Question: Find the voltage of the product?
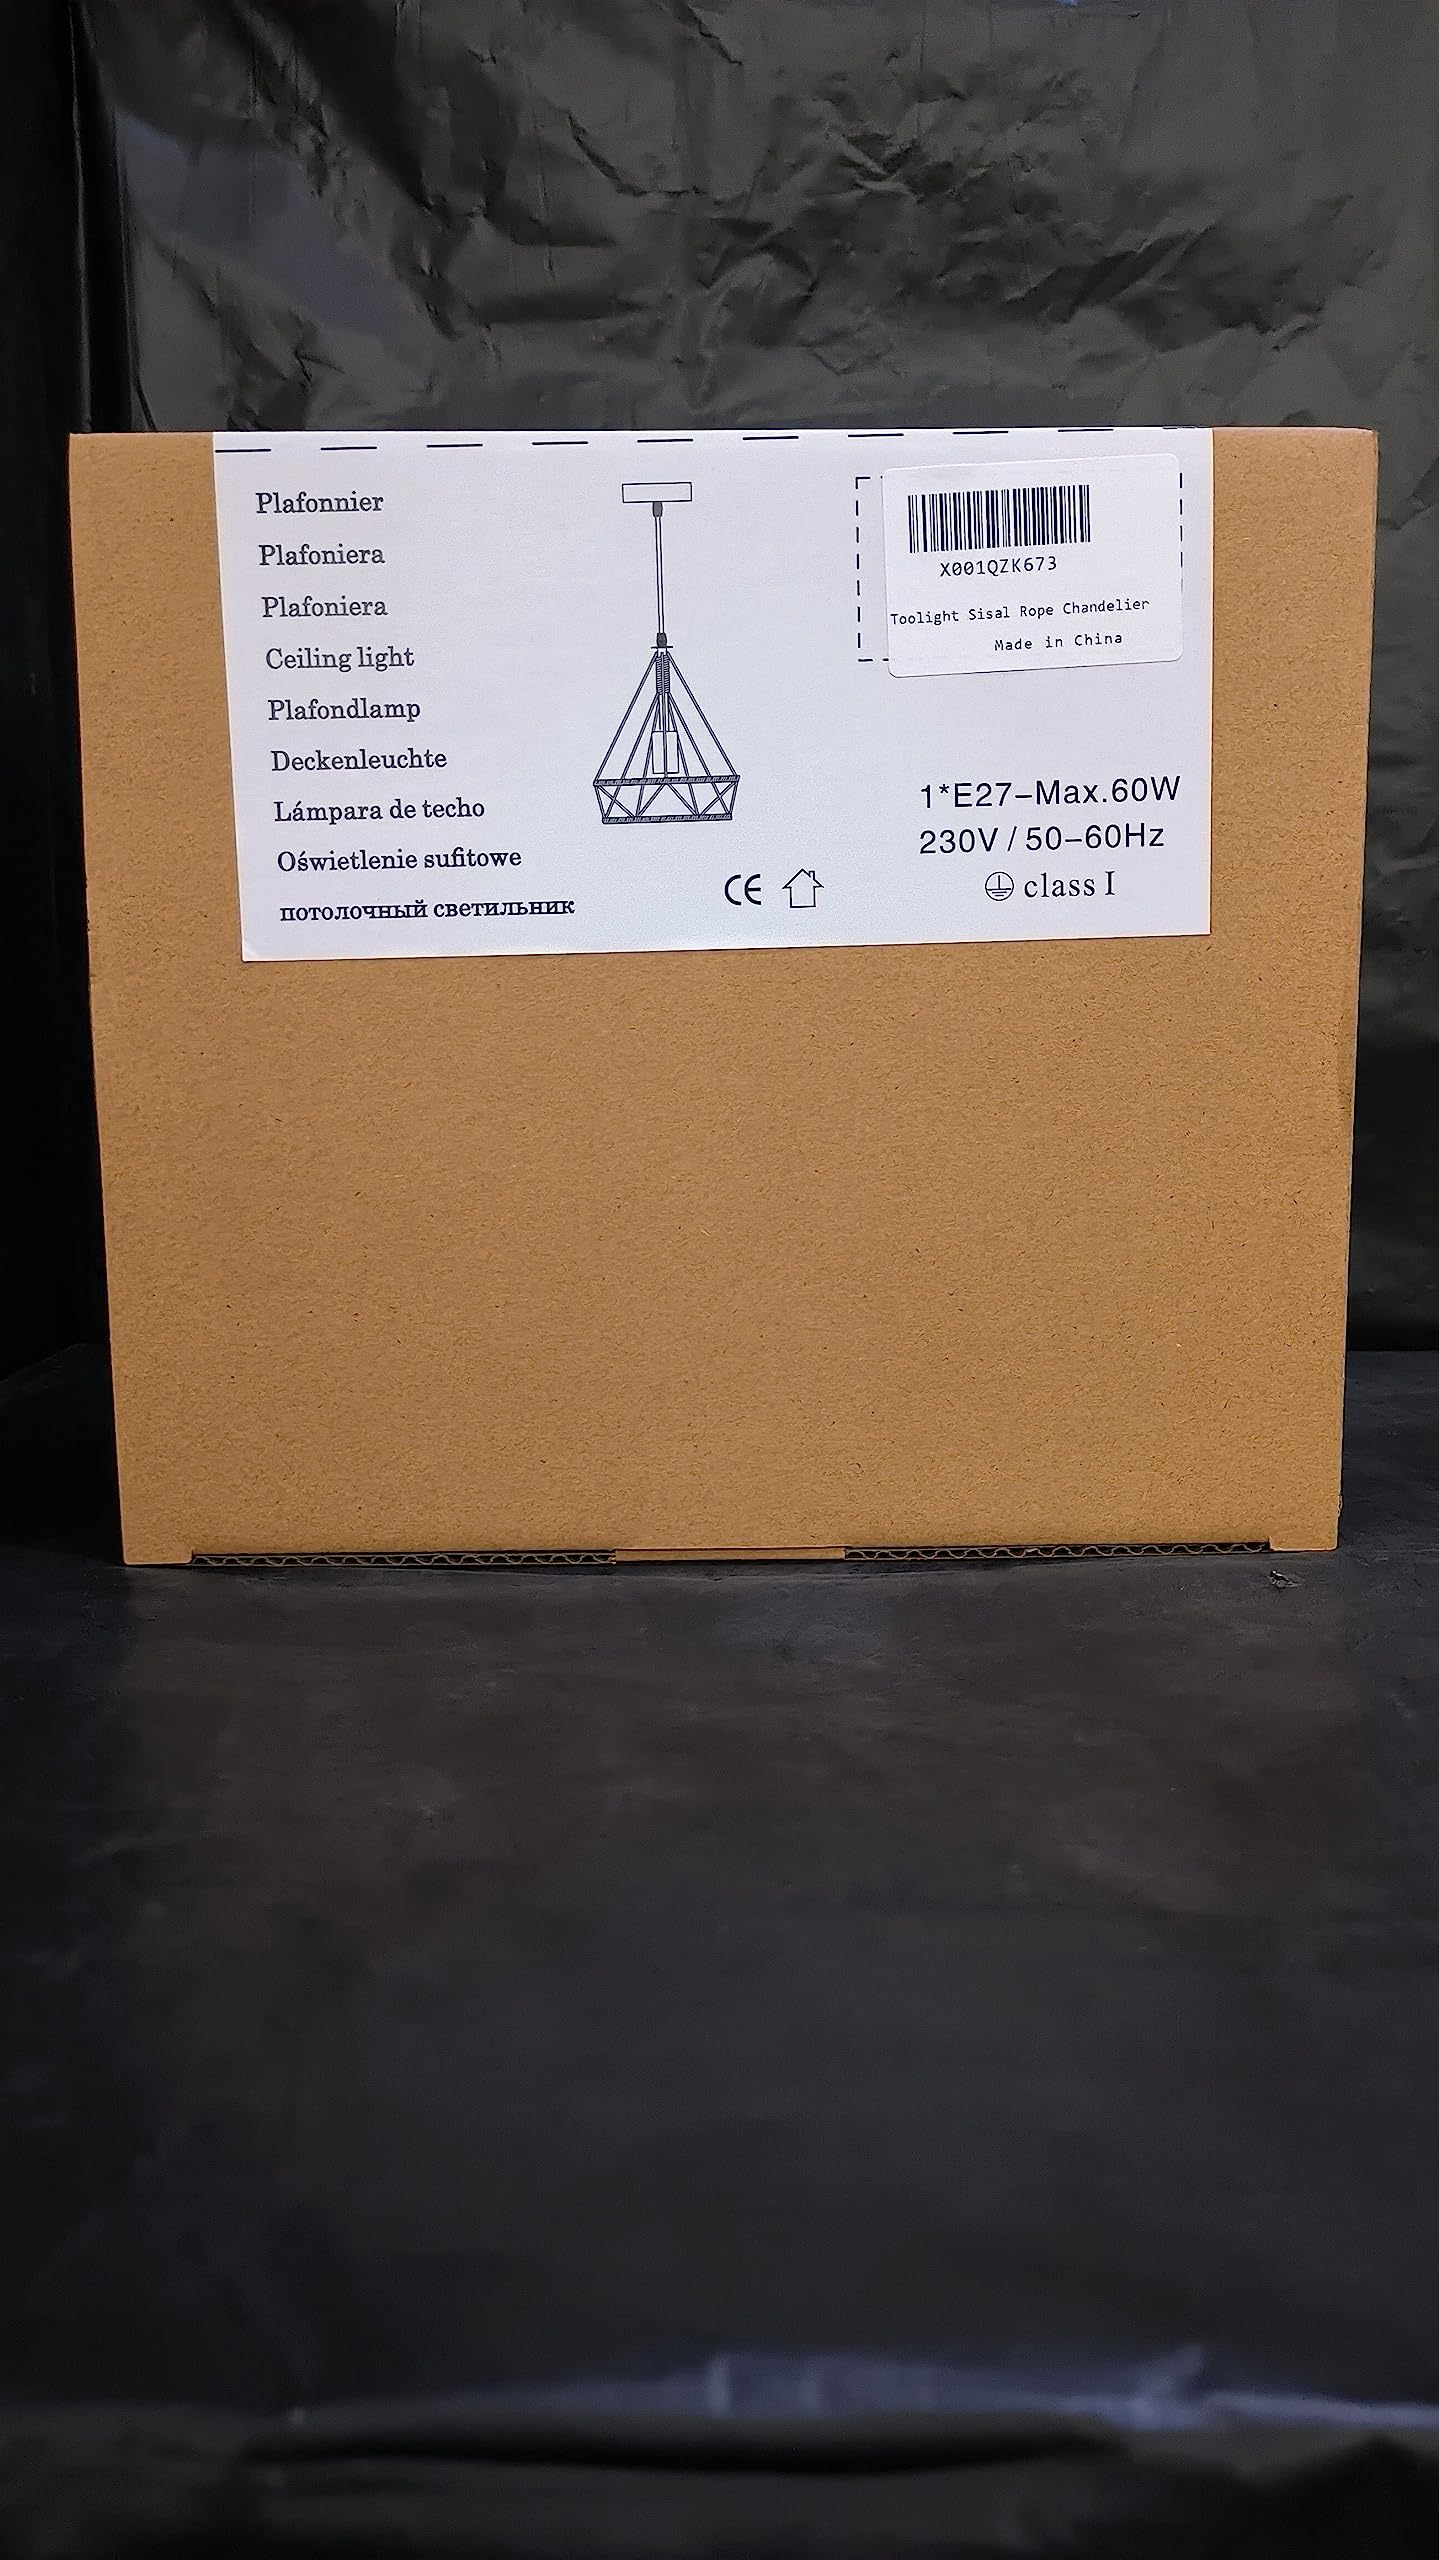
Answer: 230.0 volt